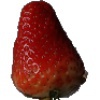
Label: Strawberry 1